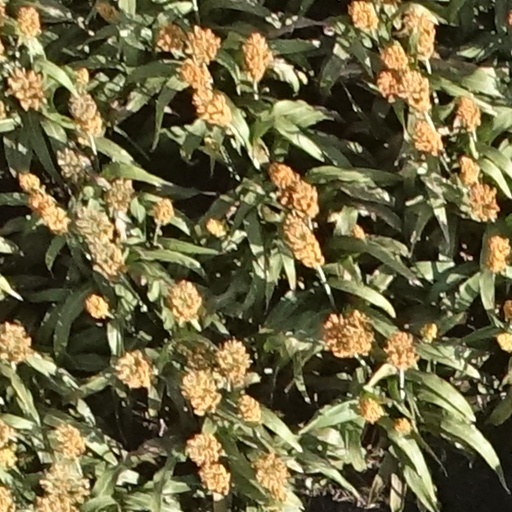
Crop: sorghum